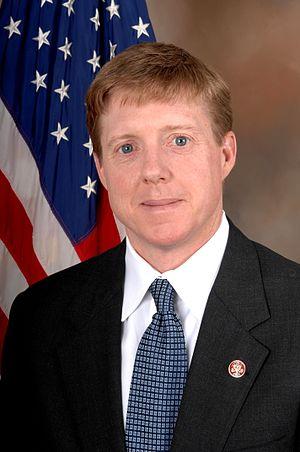
Donald J. Cazayoux Jr. dit Don Cazayoux, né le 17 janvier 1964 à New Roads en Louisiane, est un homme politique américain membre du Parti démocrate.